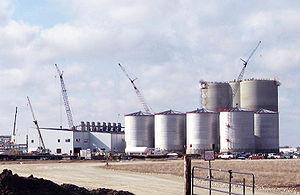
« Nourriture contre carburant » est un dilemme portant sur l'utilisation des terres agricoles ou de leur production à des fins de fabrication de biocarburants au détriment de la production alimentaire.